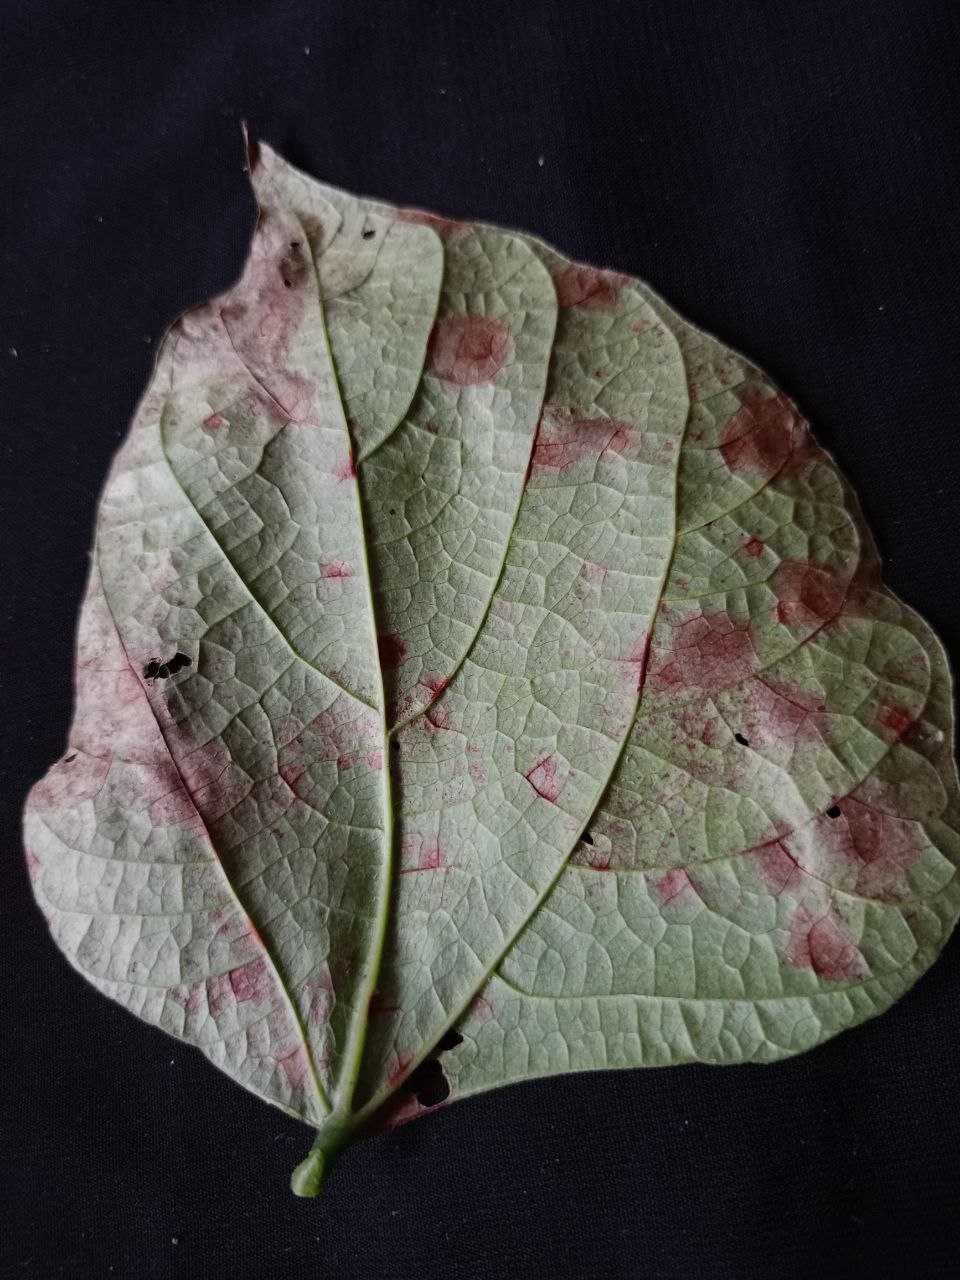
Crop: bean
Leaf condition: Blight